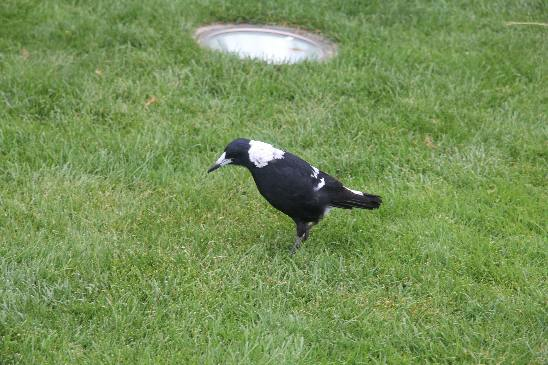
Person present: No